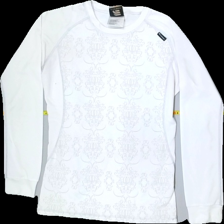
View: front
Type: Training top
Category: Ladies
Brand: Everest
Colors: White, Beige
Material: 100%polyester
Pattern: Geometric print
Cut: C-collar, Regular
Size: 38
Season: Spring
Trend: Sports
Smell: Minor
Price range: <50
Recommended usage: Export